List of the prehistoric life of Montana

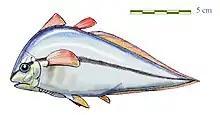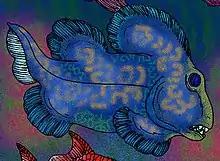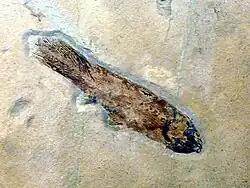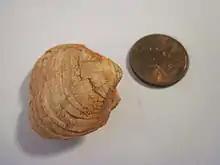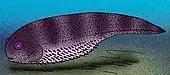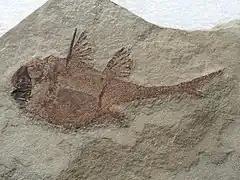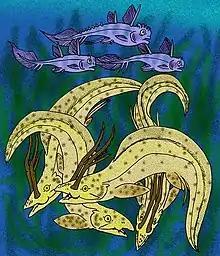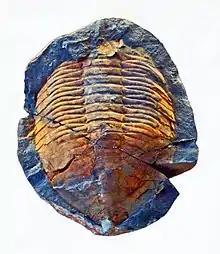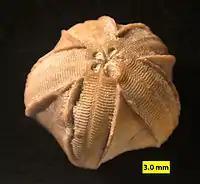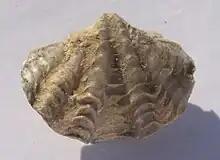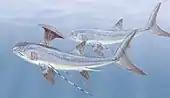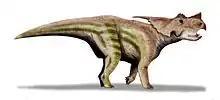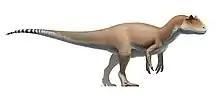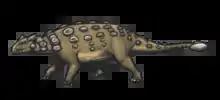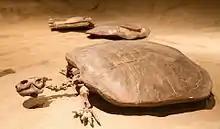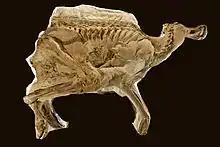
Life restoration of the Carboniferous lobe-finned fish "Allenypterus"
Restoration of the Carboniferous "Chimaera" relative "Belantsea"
Fossilized skeleton of the Carboniferous coelacanth "Caridosuctor"
Fossilized shell of the Late Devonian-Permian brachiopod "Composita"
Life restoration of the Carboniferous "Chimaera" relative "Delphyodontos"
†Echinochimaera meltoni Lund 1977 from the Mississippian of Bear Gulch
Restoration (bottom) of the Carboniferous "antlered" "Chimaera" relative "Harpagofututor"
Fossil of the Cambrian-Silurian trilobite "Megistaspis"
Fossilized theca of the Carboniferous blastoid echinoderm ("sea bud") "Pentremites"
Fossilized shell of the Late Ordovician-Late Triassic brachiopod "Spirifer"
Life restorations of a male (foreground) and female (background) of the Late Devonian-Carboniferous "Chimaera" relative "Stethacanthus"
Life restoration of the Late Cretaceous horned dinosaur "Achelousaurus"
Life restoration of the Late Jurassic theropod dinosaur "Allosaurus"
Life restoration of the Late Cretaceous armored dinosaur "Ankylosaurus"
Mounted fossilized skeleton of the Cretaceous turtle "Basilemys"
Fossilized natural mummy of the Late Cretaceous duck-billed dinosaur "Brachylophosaurus"
Life restoration of the Late Cretaceous-Eocene choristoderan reptile "Champsosaurus"
Life restoration of the face of the Late Cretaceous multituberculate mammal "Cimolomys"
Life restoration of the Early Cretaceous dromaeosaur ("raptor") "Deinonychus"
Life restoration of the Late Jurassic long-necked dinosaur "Diplodocus"
Life restoration of the Late Cretaceous duck-billed dinosaur "Edmontosaurus annectens"
Restoration of the Late Cretaceous armored dinosaur "Euoplocephalus"
Mounted fossilized skeleton of the Middle Jurassic-Late Cretaceous mammal "Gobiconodon"
Life restoration of the Late Cretaceous primitive horned dinosaur "Leptoceratops"
Mounted fossilized skeletons of the Late Cretaceous pterosaur "Montanazhdarcho"
A living "Nelumbo" lotus
A living "Odontaspis" sand shark
Life restoration of the Late Cretaceous herbivorous dinosaur "Oryctodromeus" in a burrow
Illustration of a fossilized skull of the Late Cretaceous armored dinosaur "Panoplosaurus"
Fossilized shell of the Late Cretaceous ammonoid cephalopod "Parapuzosia" with a human indicating its size
Mounted fossilized skeleton of the Late Cretaceous duck-billed dinosaur "Prosaurolophus"
Life restoration of the Early Cretaceous armored dinosaurs "Sauropelta"
Base of the trunk of a living "Sequoia" tree with a human to scale
Restoration of the Late Cretaceous horned dinosaur "Spiclypeus"
Life restoration of the Early Cretaceous "Iguanodon" relative "Tenontosaurus"
Mounted fossilized skeleton of the Late Cretaceous horned dinosaur "Triceratops"
Fossilized skeleton of the Late Cretaceous tyrannosaur "Tyrannosaurus"
Fossil of the Early Triassic-Eocene cycad-like frond "Zamites"
Mounted fossilized skeleton of the Miocene horse "Acritohippus"
Life restoration of the Miocene elephant relative "Amebelodon". Margret Flinsch (1932).
Living "Azolla" water ferns
Life restoration of the Paleocene primate relative "Carpolestes"
Life restoration of the Late Cretaceous-Eocene choristoderan reptile "Champsosaurus"
A living "Cinnamomum", or cinnamon tree
Fossilized leaf from a "Credneria" tree
Life restoration of the Eocene-Miocene false saber-toothed cat "Dinictis". Robert Bruce Horsfall (1913).
Fossilized horns, jaws, and limb bones of the Miocene deer relative "Dromomeryx"
Fossilized fruit of the Eocene "Eucommia montana" plant
Fossilized skull of the Oligocene lizard "Helodermoides"
Restoration of Pliocene-Pleistocene "Homotherium", or scimitar cat
Life restoration of the Miocene horse "Hypohippus". Heinrich Harder (1920).
Restoration of the Oligocene-Miocene oreodont mammal "Leptauchenia"
A living "Lynx rufus", or bobcat
Life restoration of battling males of the Eocene brontothere mammal "Megacerops"
Restorative portrait of the Oligocene-Miocene oreodont mammal "Merycochoerus"
Life restoration of the Paleocene-Eocene mammal "Miacis"
Life restoration of a herd of "Neohipparion". Robert Bruce Horsfall (1913).
A living "Odocoileus" deer
Life restoration of a pair of the Oligocene-Miocene camel "Oxydactylus". Robert Bruce Horsfall (1913).
Fossilized skeleton of the Pliocene-Pleistocene ground sloth "Paramylodon"
Life restoration of the Paleocene-Eocene ungulate "Phenacodus". Charles R. Knight (1898).
Illustration of a fossilized skull of the Oligocene false faber-toothed cat "Pogonodon"

†"Miacis" – report made of unidentified related form or using admittedly obsolete nomenclature